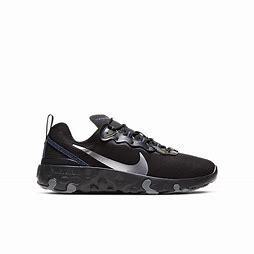
Brand: Nike
Model: Renew Element 55